Clergy Act 1640

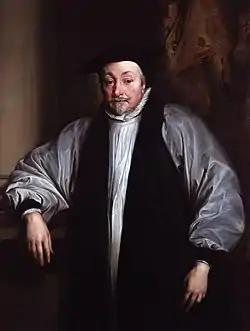
Archbishop Laud, whose reforms led to increasing opposition to the role of bishops

In 1642, the vast majority of Englishmen were 'Royalist', in the sense of a shared belief that a 'well-ordered' monarchy was divinely mandated. They disagreed on what 'well-ordered' meant, and who held ultimate authority in clerical affairs. Royalists generally supported a Church of England governed by bishops, appointed by, and answerable to, the king; Parliamentarians, many of whom were Puritans, believed he was answerable to the leaders or Elders of the church, appointed by their congregations.